Adda Gamber

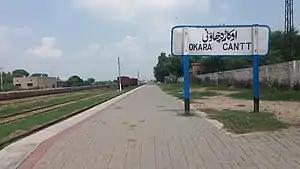
Adda Gamber (Okara Cantt) Railway Station

The Railway Station of Adda Gamber is called Okara Cantt Railway Station. Its old Name was Gamber Station. The station Code of Okara Cantt Railway Station is OKC.